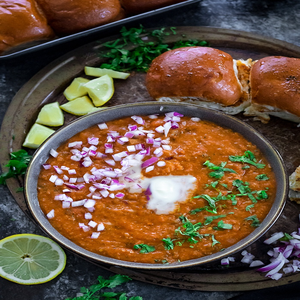
Dish: pavbhaji